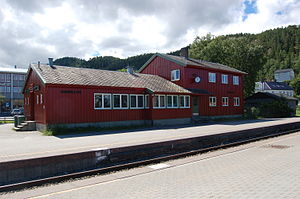
Hommelvik Station
Hommelvik Station er en jernbanestation på Nordlandsbanen, der ligger ved byområdet Hommelvik i Malvik kommune i Norge. Stationen består af nogle få spor, to perroner og en tidligere stationsbygning, der ligesom det tidligere pakhus er opført i rødmalet træ.